Tank Farm

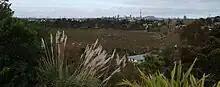
The crater / lagoon.

Tank Farm (sometimes Tuff Crater) is the name of a volcanic explosion crater (or maar) on the North Shore of Auckland, New Zealand, near the approaches to the Auckland Harbour Bridge.